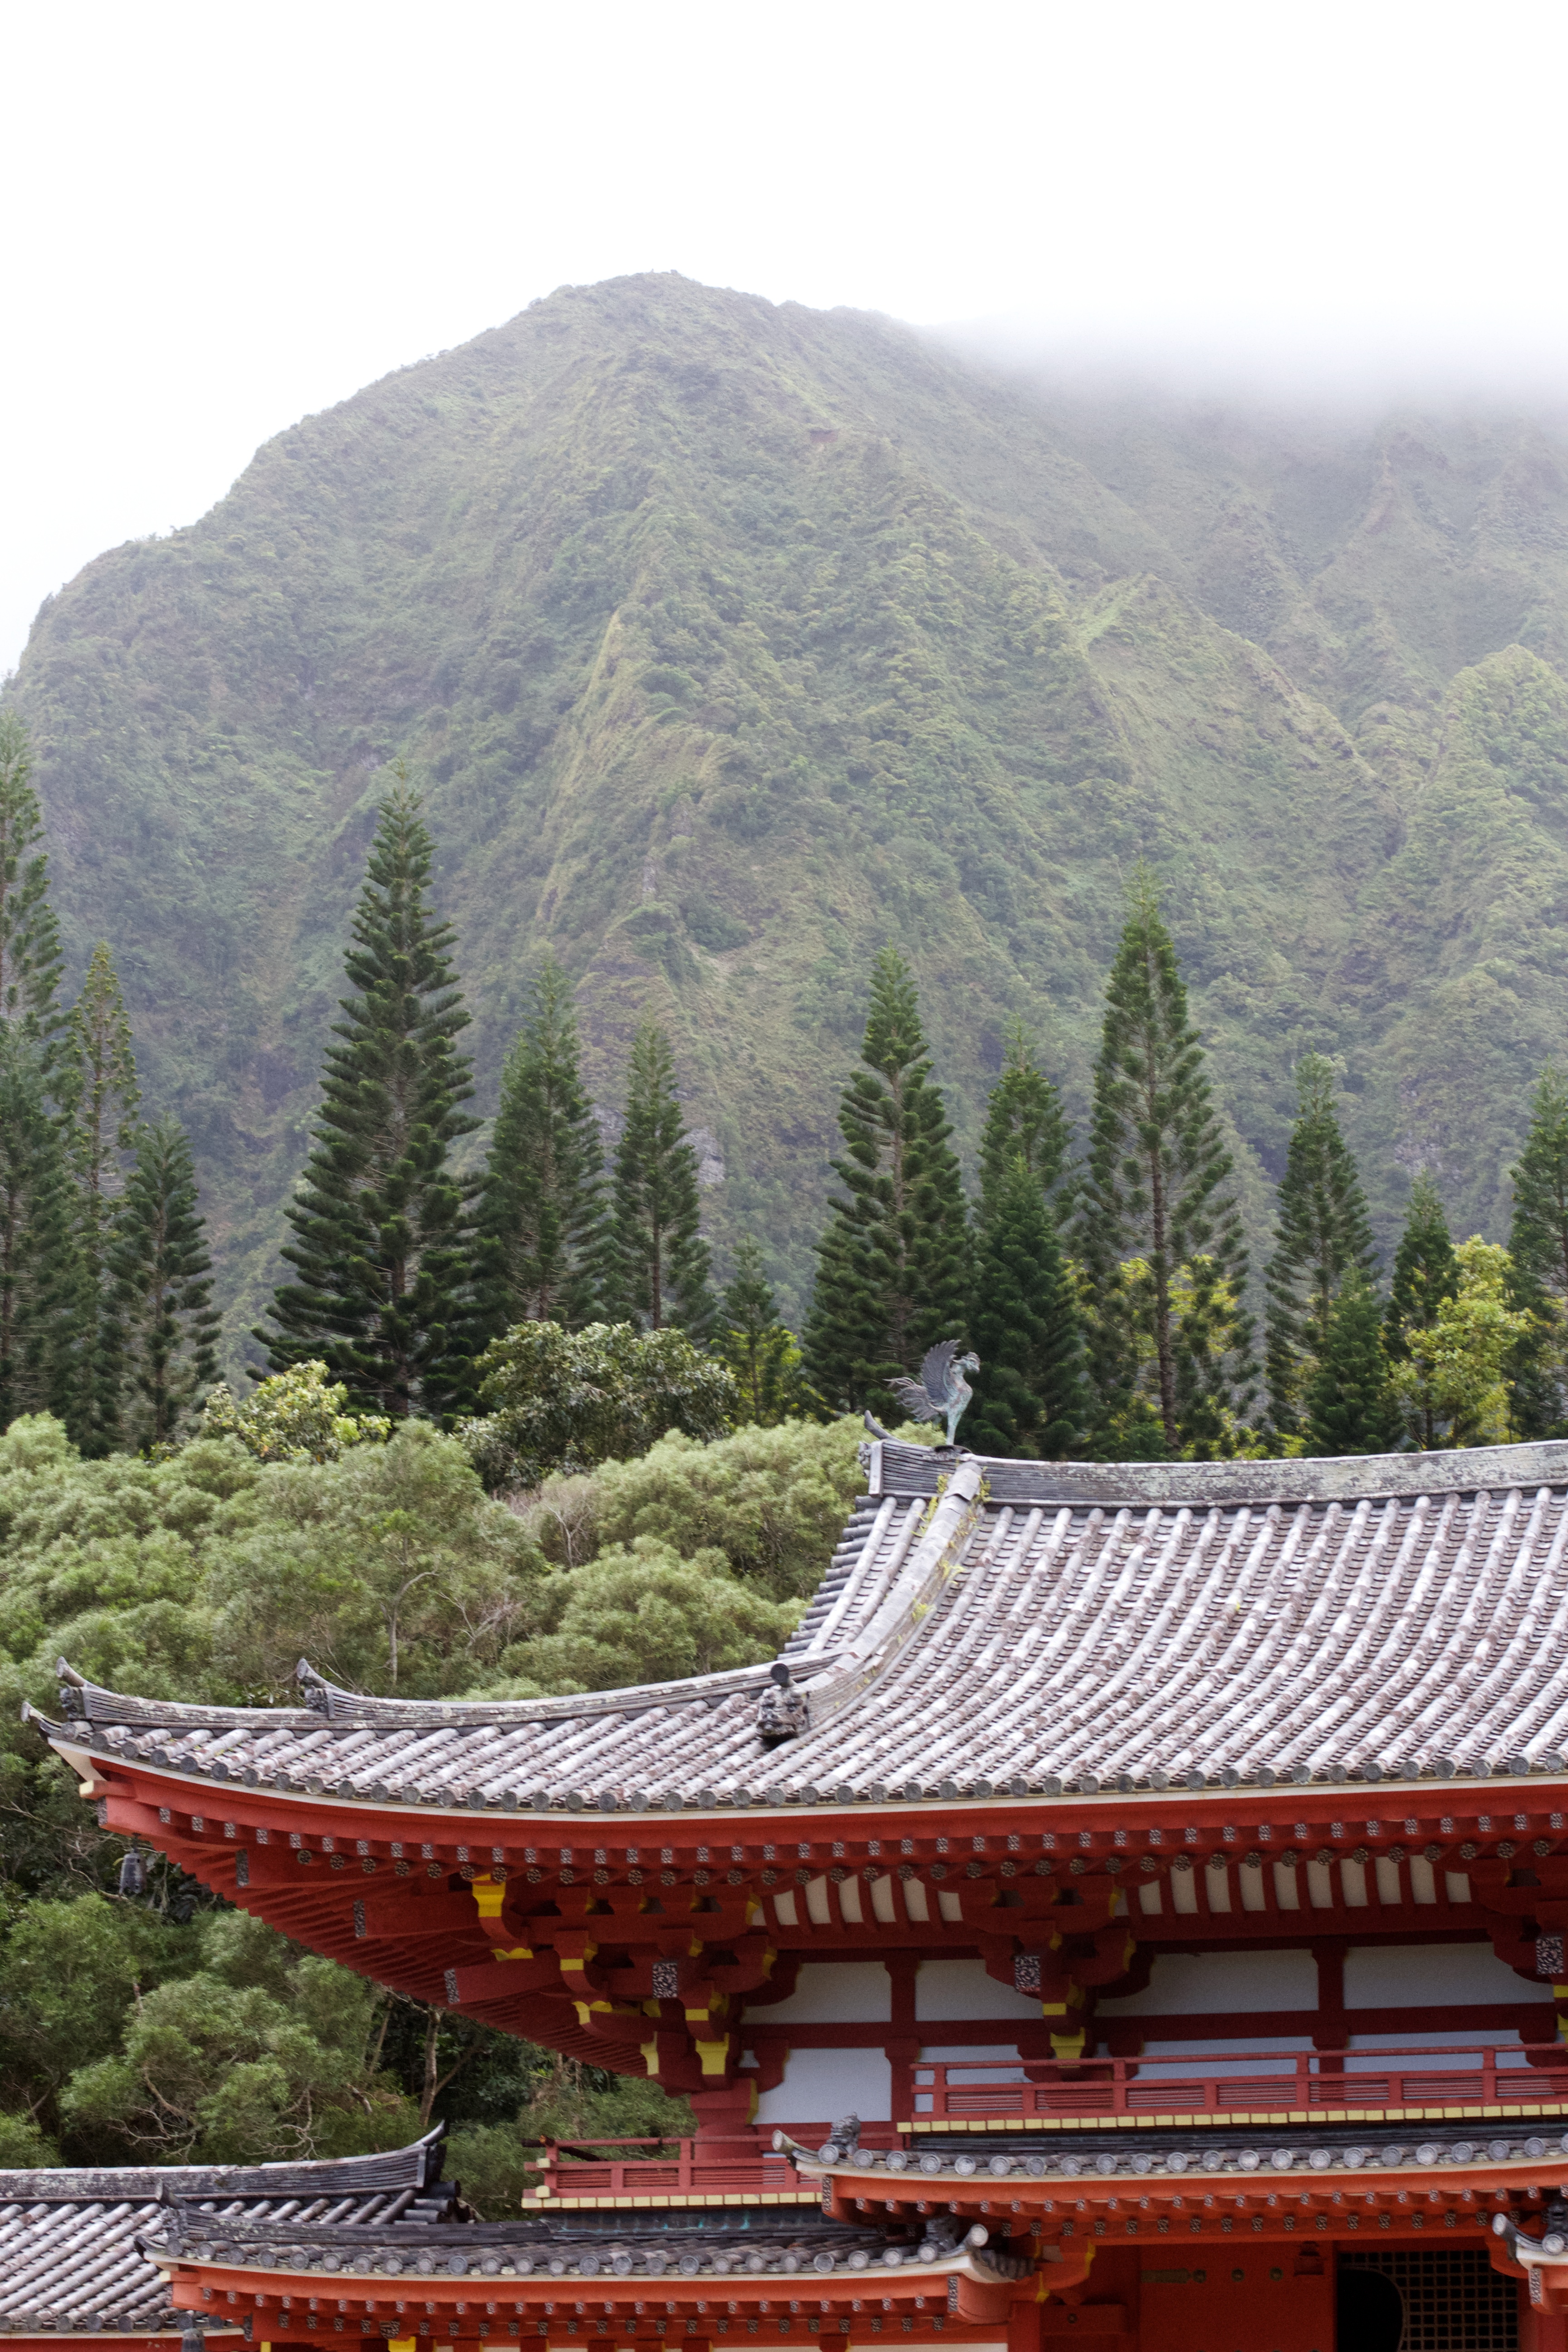
mountain, flower, place of worship, temple, shrine